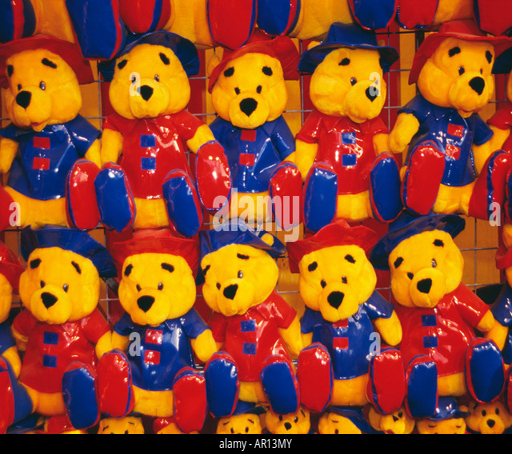
group of similar stuffed toys arranged on the rack